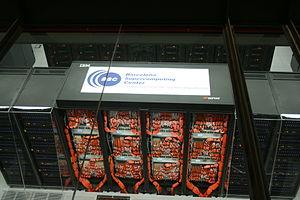
Le Centro nacional de Supercomputación, également connu comme Barcelona Supercomputing Center, est un centre de calcul public, situé à Barcelone. Il possède le superordinateur MareNostrum, un superordinateur dont la version actuelle a une puissance théorique de 10,3 Petaflops. Au TOP500, MareNostrum-2 a été classé cinquième en novembre 2006, et MareNostrum-4 était 13ᵉ en juin 2017.